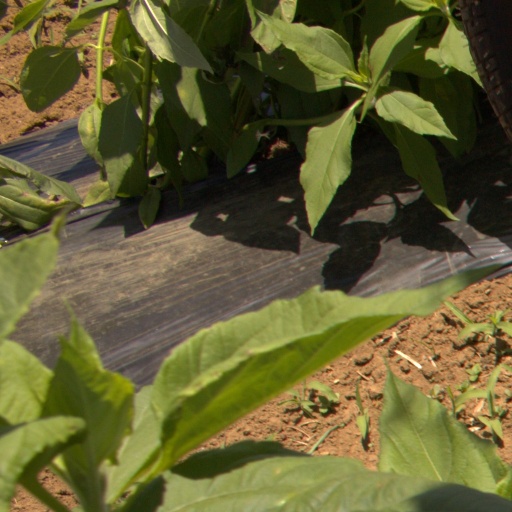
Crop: Jerusalem artichoke